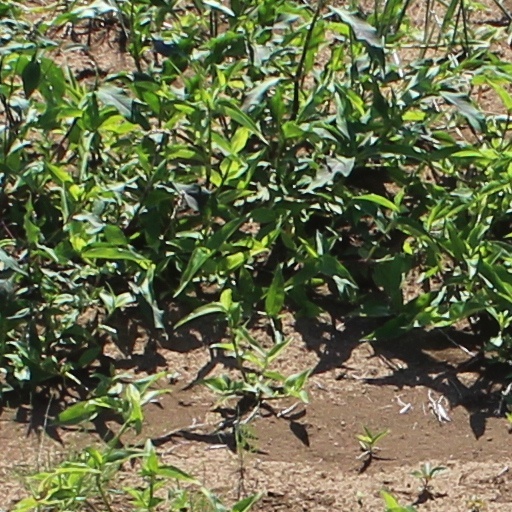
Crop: wheat